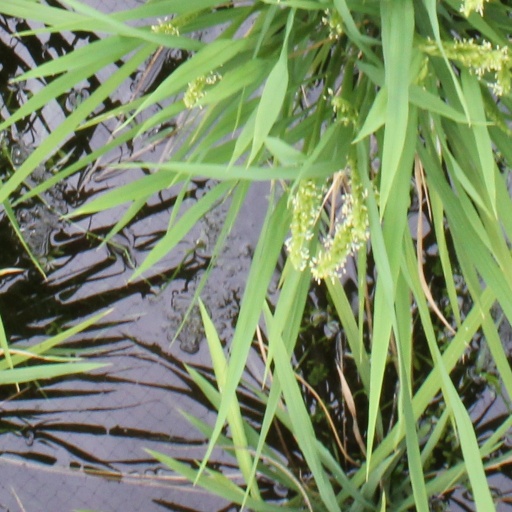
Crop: rice